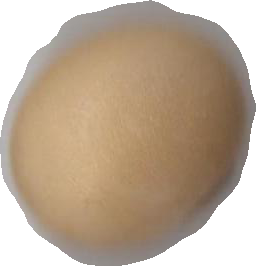
Variety: Dega